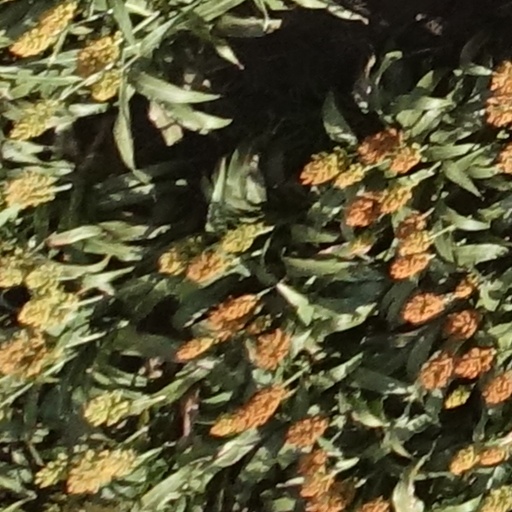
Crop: sorghum